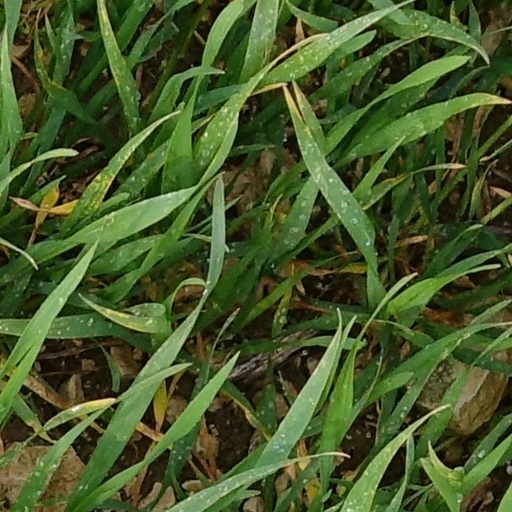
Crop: wheat